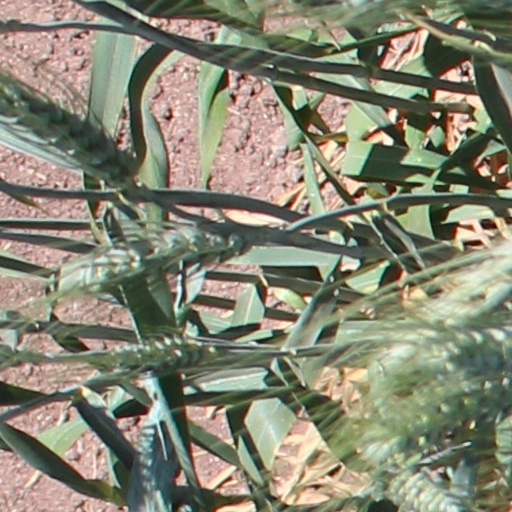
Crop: wheat